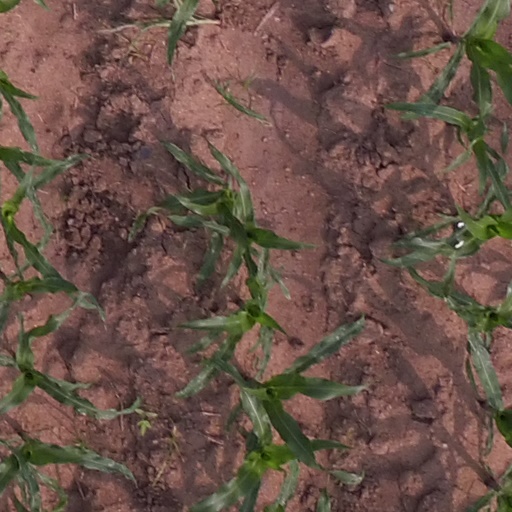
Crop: maize; corn